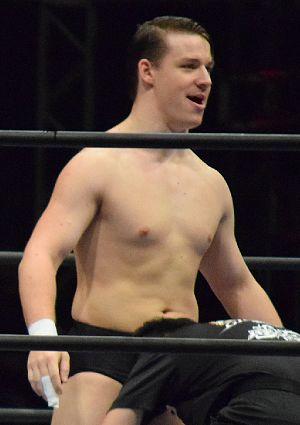
David Finlay, Jr., né le 16 mai 1993 est un catcheur allemand, qui est principalement connu pour son travail à la New Japan Pro Wrestling. il est le fils du catcheur nord-irlandais David « Fit » Finlay.